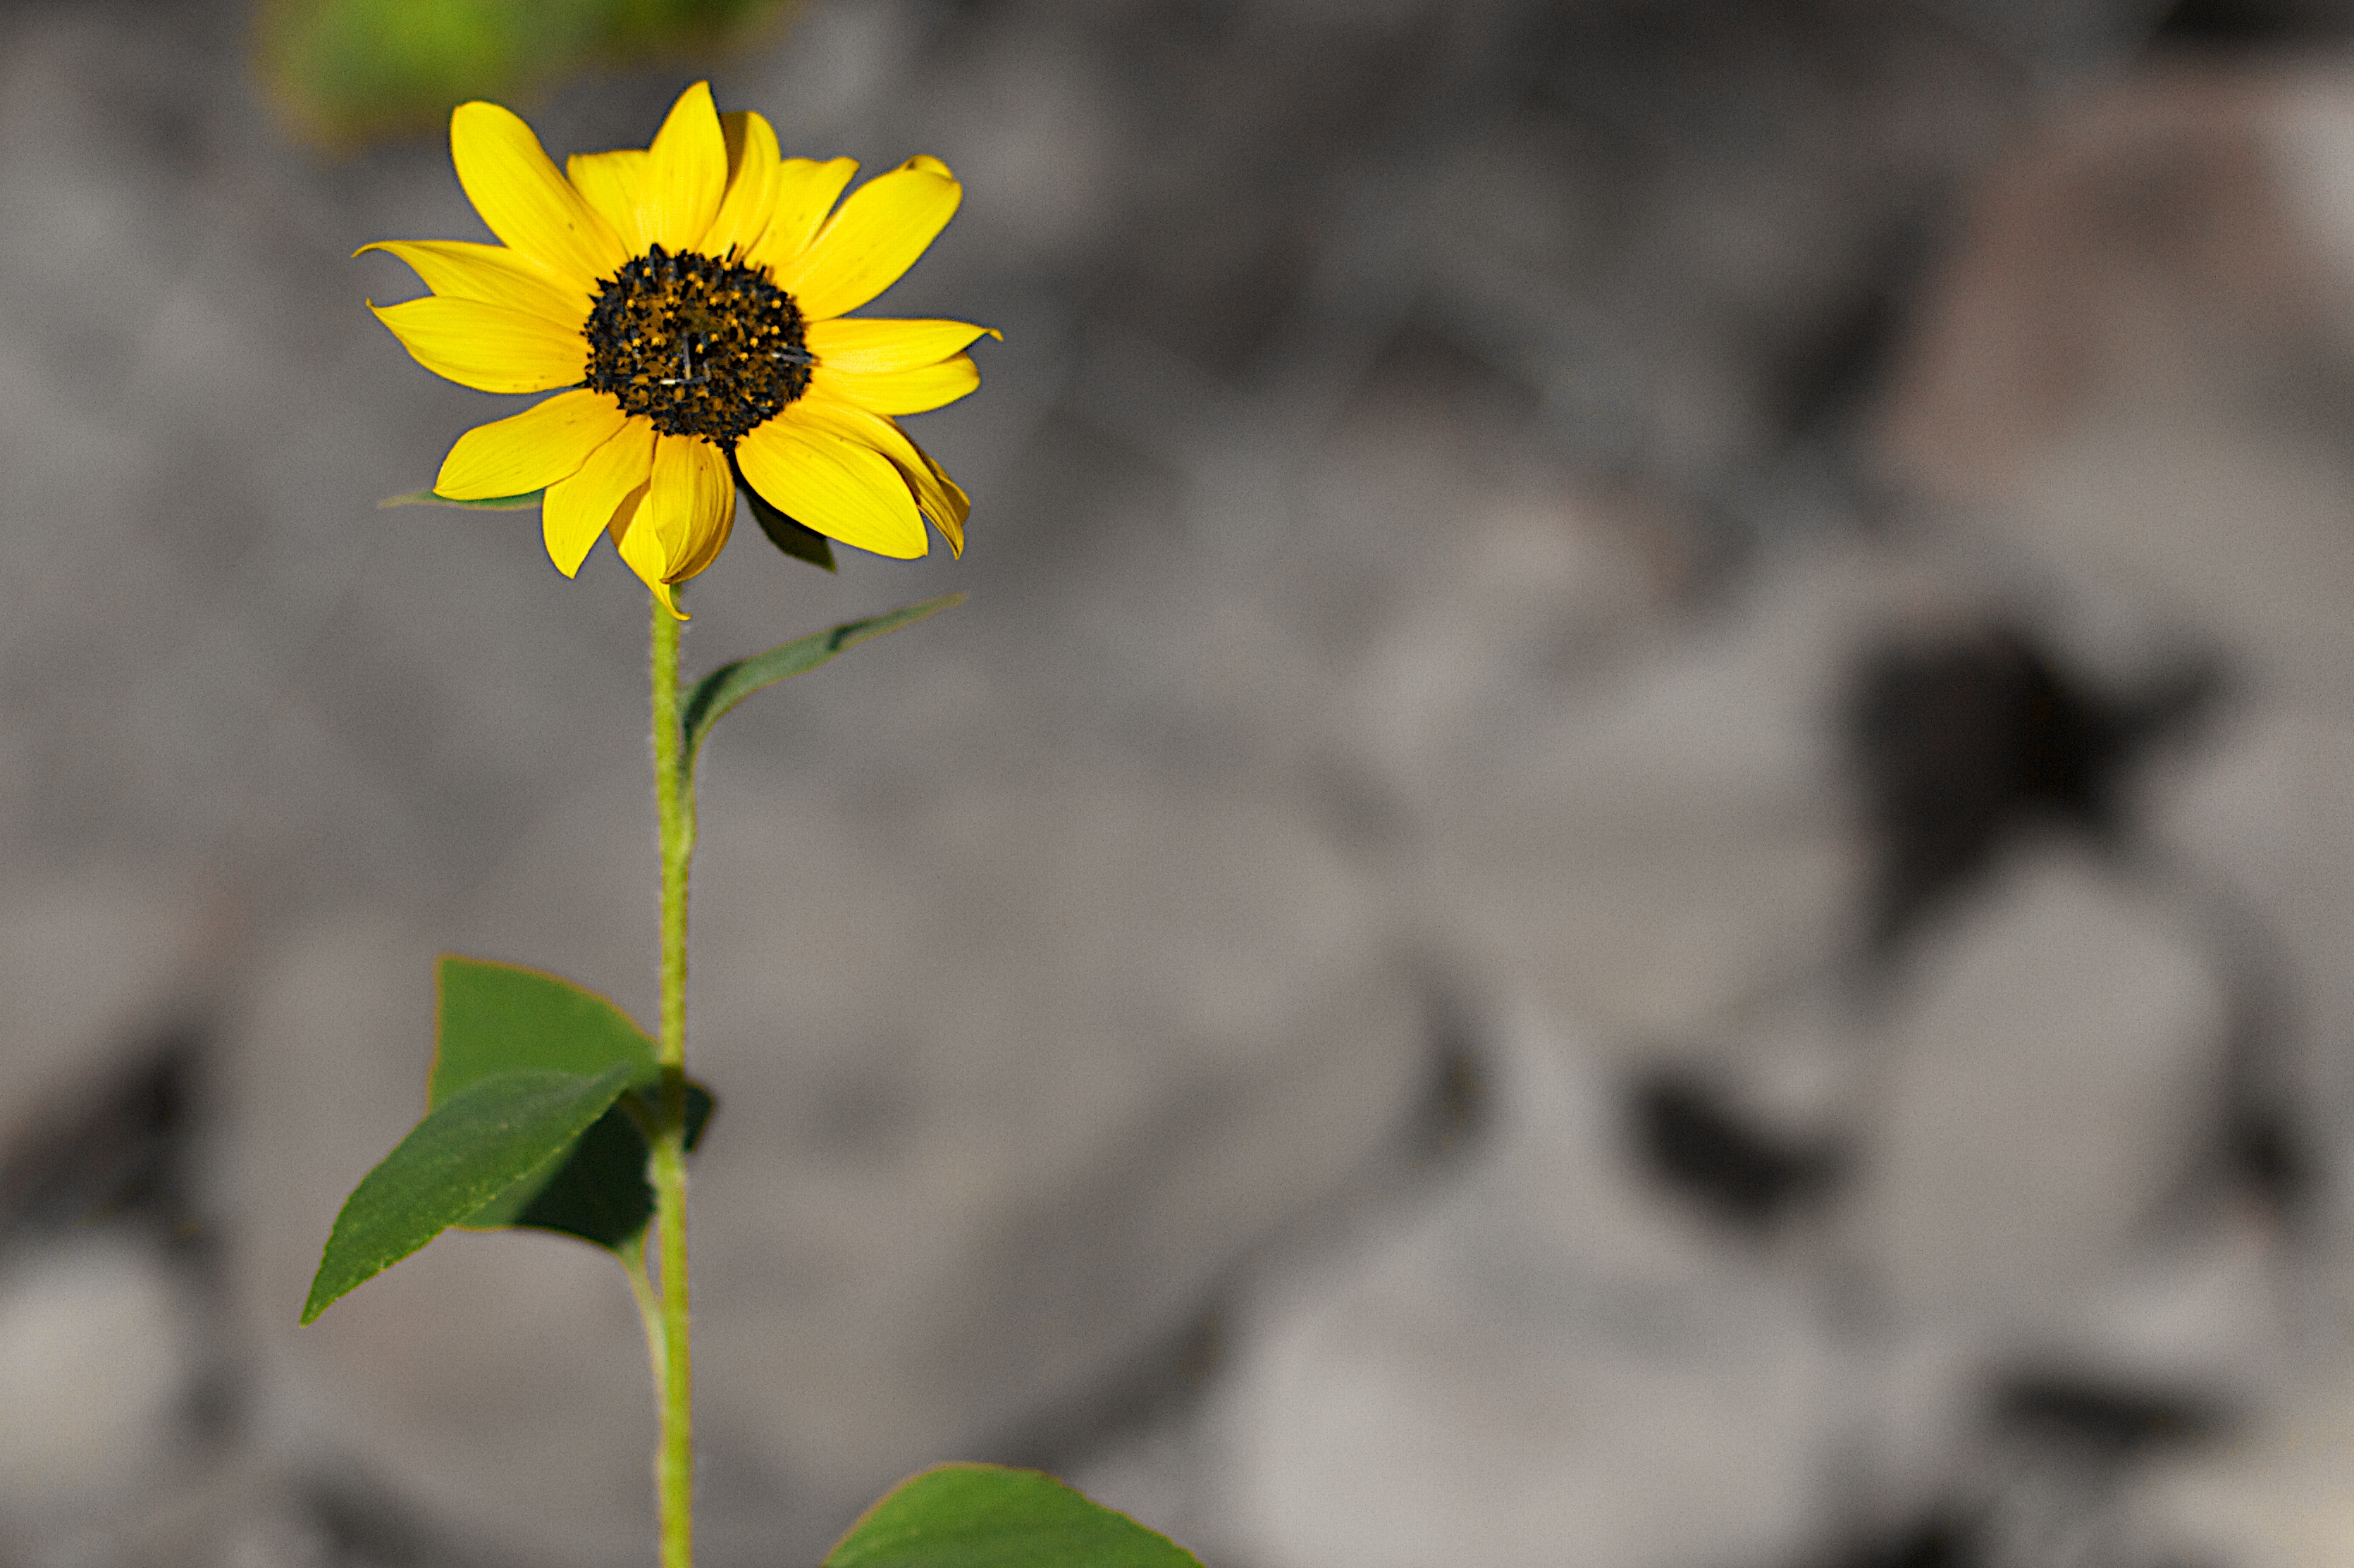
nature, blossom, plant, leaf, flower, petal, green, botany, yellow, flora, wildflower, close up, macro photography, flowering plant, daisy family, plant stem, land plant